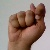
The image shows a hand gesture representing the letter 'T' in Indian Sign Language.